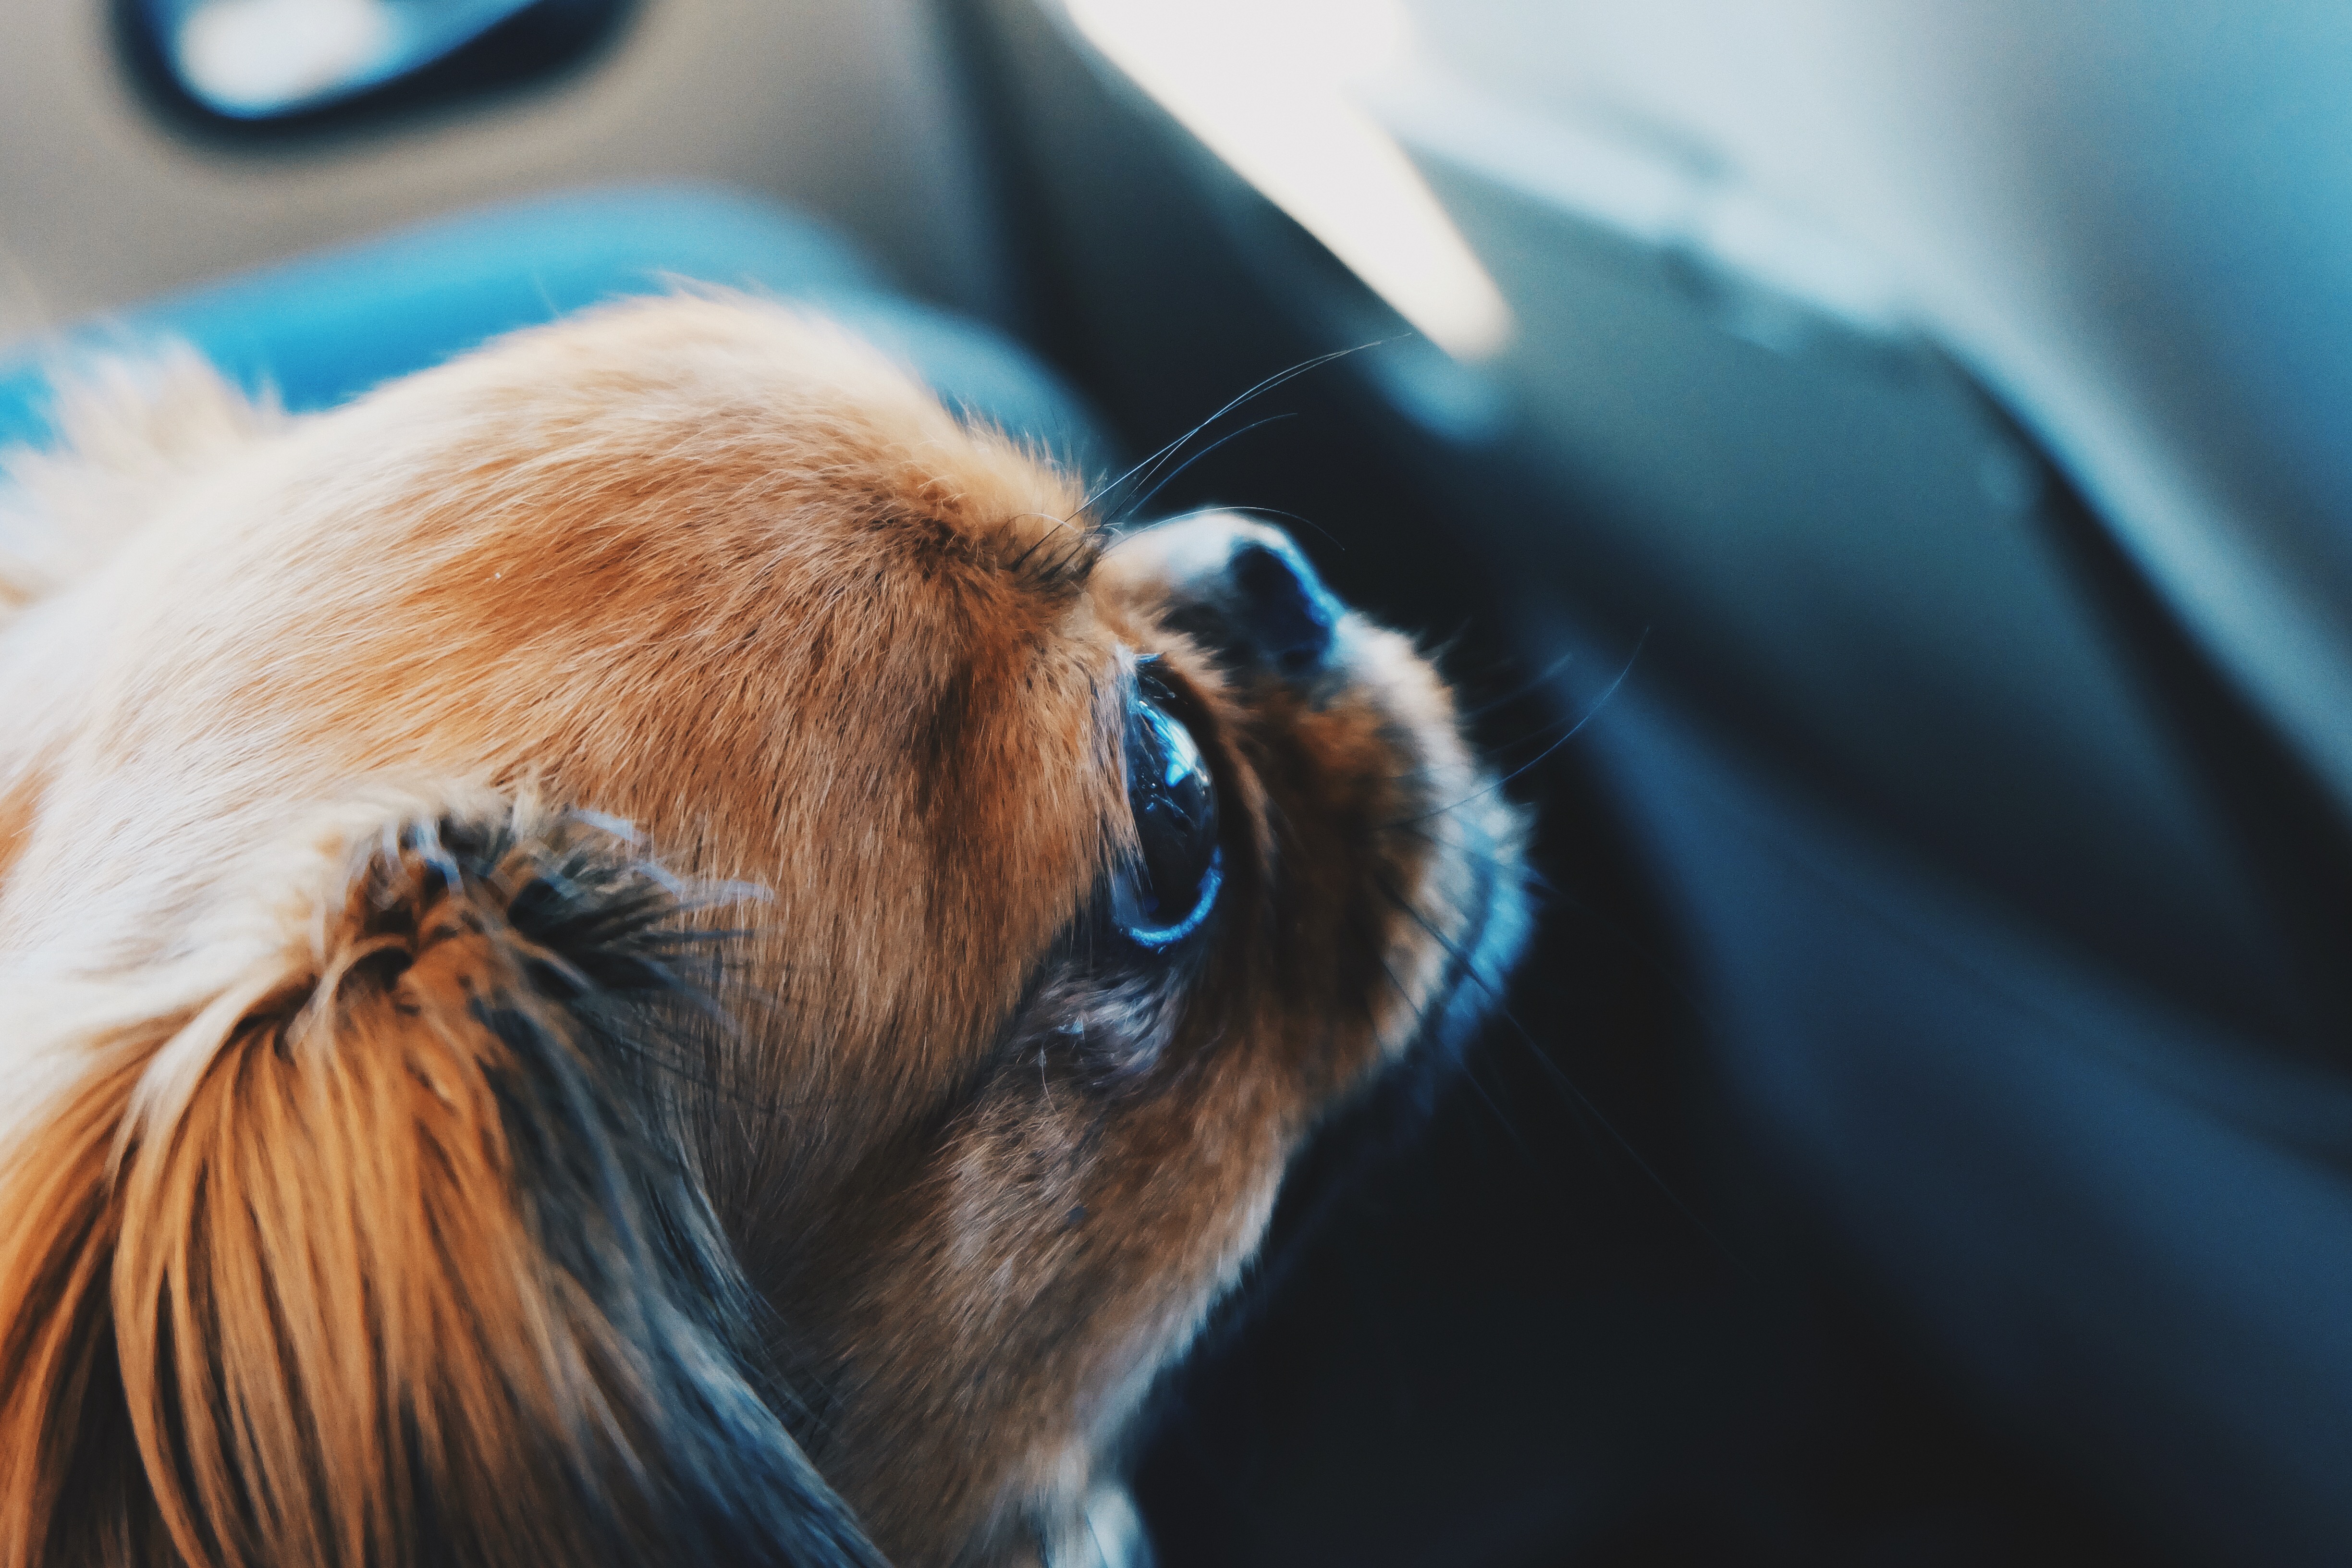
hair, dog, canidae, snout, dog breed, eye, ear, close up, carnivore, fur, companion dog, sporting group, photography, toy dog, fawn, cavalier king charles spaniel, whiskers, tibetan spaniel, puppy